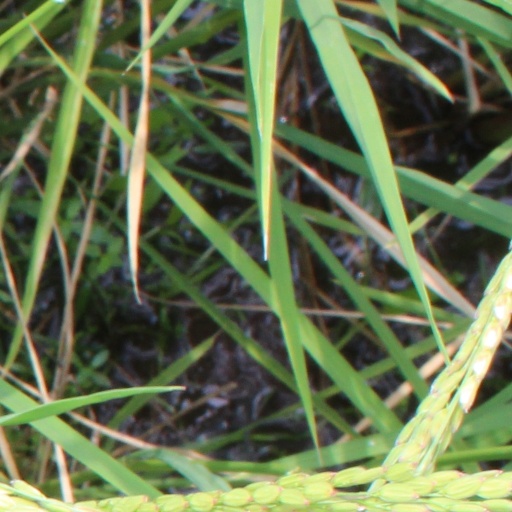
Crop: rice